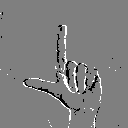
ASL letter: l